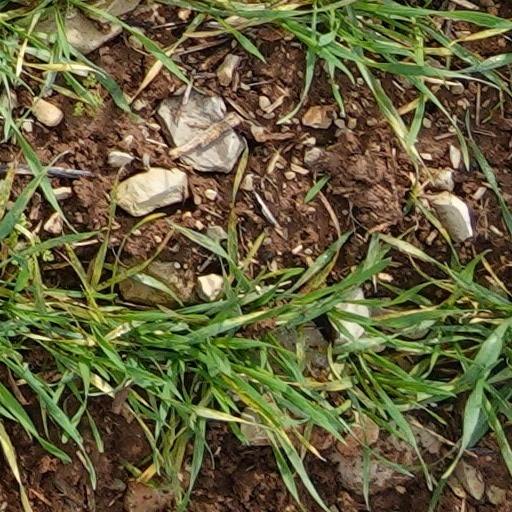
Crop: wheat